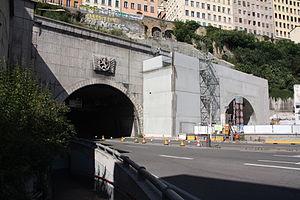
Entrée Est du Tunnel de la Croix-Rousse en chantier pour la création d'un second tube. This file was uploaded with Commonist.
Les tunnels de la Croix-Rousse sont deux tunnels situés sous les 1ᵉʳ et 4ᵉ arrondissements de Lyon, l'un routier ouvert à la circulation le 19 avril 1952 et entièrement réhabilité en 2013, et l'autre, destiné aux modes doux, ouvert le 5 décembre 2013.